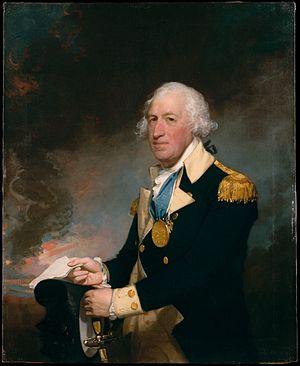
Les batailles de Saratoga marquent le point culminant de la campagne de Saratoga, donnant une victoire décisive aux Américains sur les Britanniques dans la guerre d'indépendance des États-Unis. Le général britannique John Burgoyne conduit une importante armée d'invasion en amont de la vallée du lac Champlain depuis le Canada, espérant retrouver une force semblable venant de New York et marchant vers le nord ; cette force venant du sud n'arrivera jamais et Burgoyne se trouve encerclé par des forces américaines dans le nord de l'État de New York. Burgoyne livre deux batailles pour se sortir de cette situation. Elles ont lieu à dix-huit jours d'intervalle sur le même terrain, à une quinzaine de kilomètres au sud de Saratoga dans l'État de New York. L'issue de la première est incertaine, la seconde est perdue par les Britanniques. Piégé par des forces américaines supérieures, sans espoir de secours en vue, Burgoyne capitule avec la totalité de son armée le 17 octobre.